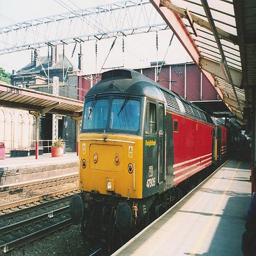
a colorful passenger train sitting next to a platform and under some power lines
A multi colored train parked on a train track
a yellow and black red and white train on its track
A red and yellow train stopped at the station.
A train engine parked at a station as passengers board it.